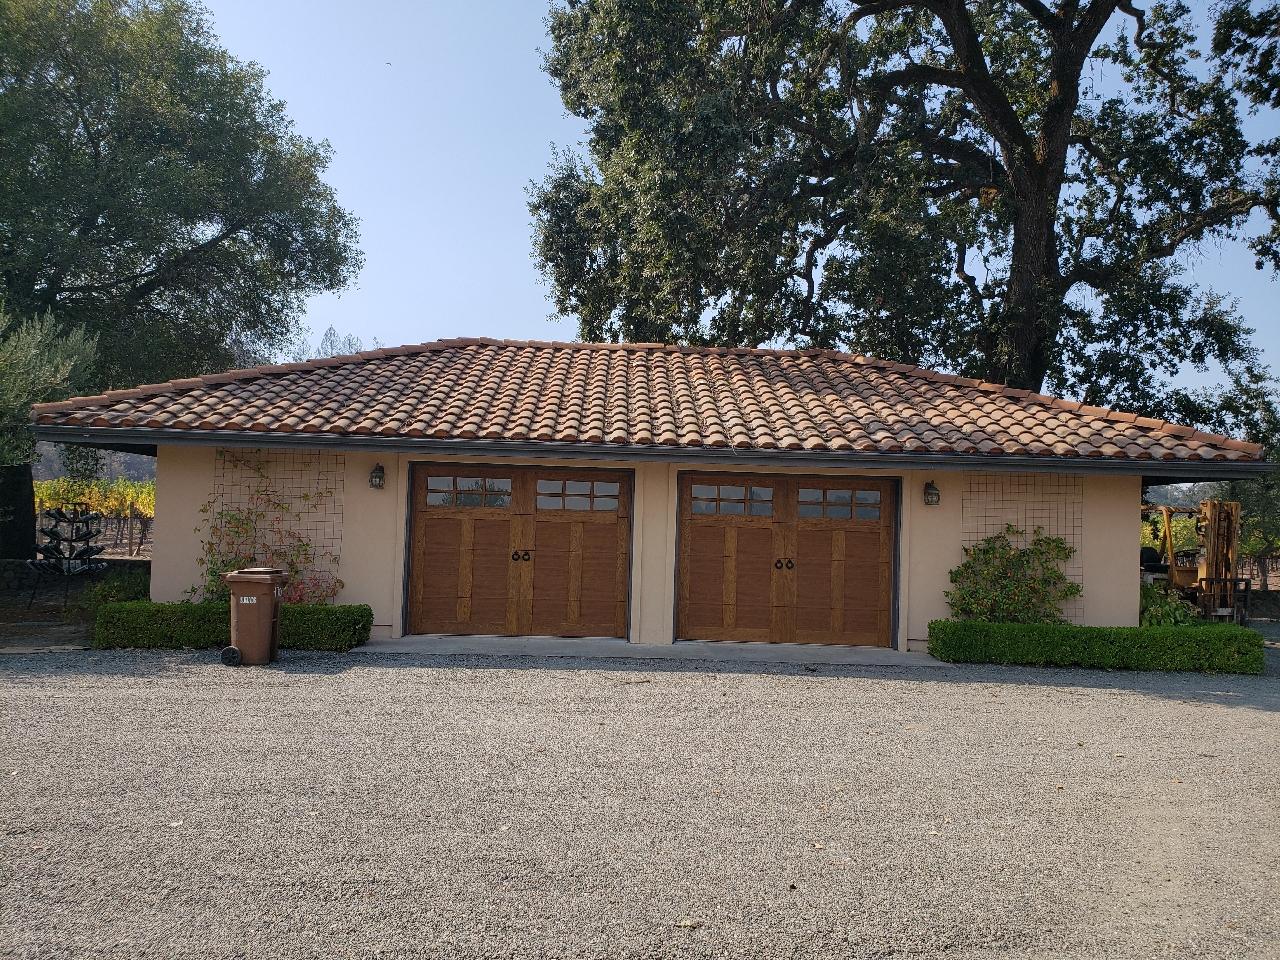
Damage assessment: no_damage